Philippe Cattiau

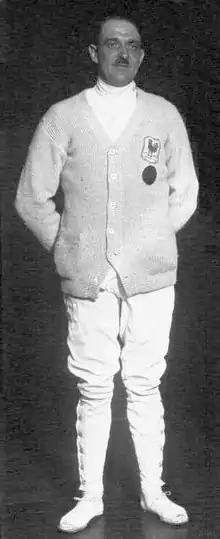
Philippe Cattiau

Philippe Cattiau (28 July 1892 – 18 February 1962) was a French épée and foil fencer who won a total of eight Olympic medals between 1920 and 1936.